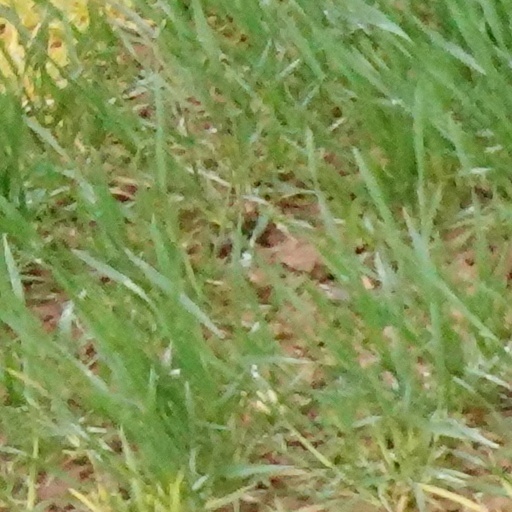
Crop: wheat